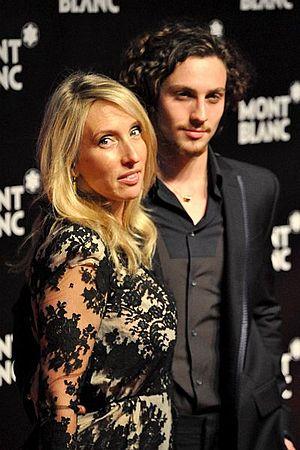
Sam Taylor-Johnson est une photographe, vidéaste et réalisatrice britannique, née Samantha Taylor-Wood le 4 mars 1967 à Croydon.